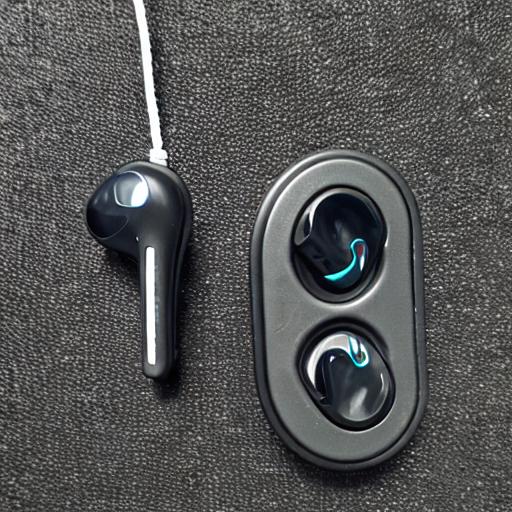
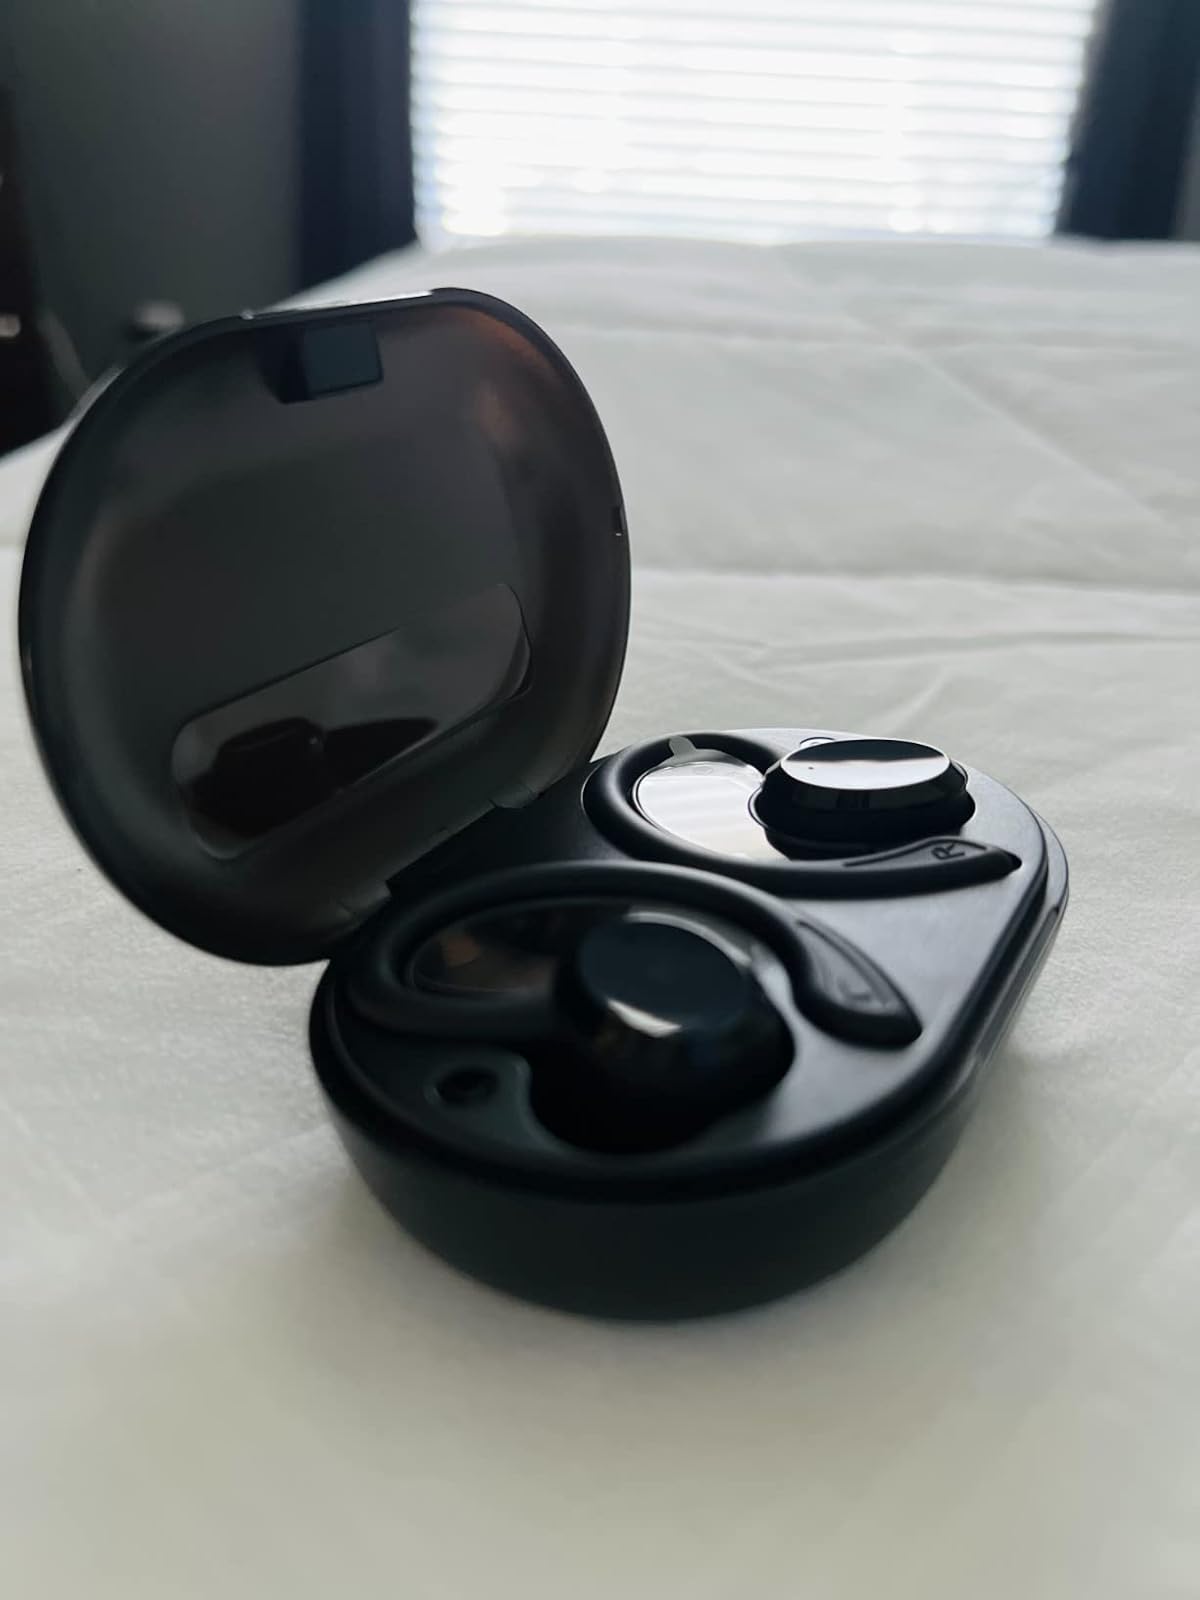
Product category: earbuds
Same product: no